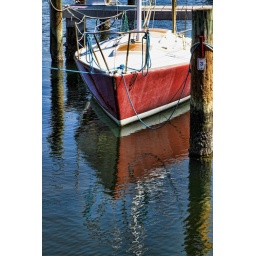
A red sailboat in the St Petersburg, FL reflects in the water.